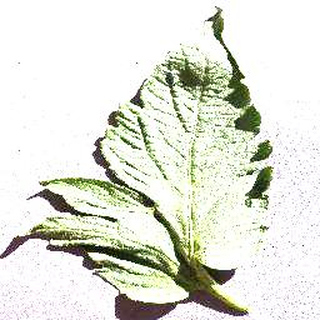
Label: healthy_tomato